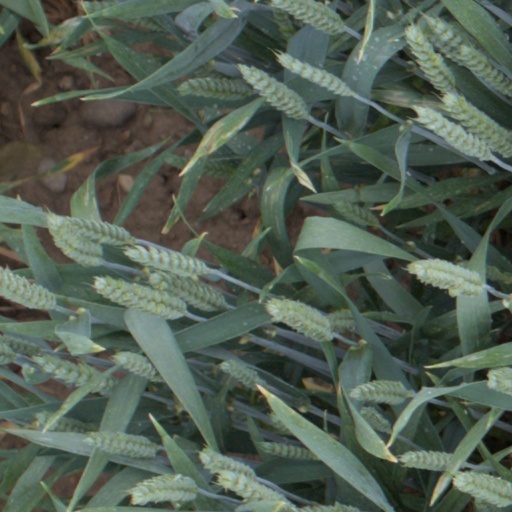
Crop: wheat